Fundamentalist–modernist controversy

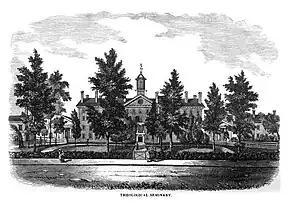
Princeton Theological Seminary, headquarters of the Old School Presbyterians (1879)

The fundamentalist–modernist controversy is a major schism that originated in the 1920s and 1930s within the Presbyterian Church in the United States of America. At issue were foundational disputes about the role of Christianity; the authority of the Bible; and the death, resurrection, and atoning sacrifice of Jesus Christ. Two broad factions within Protestantism emerged: fundamentalists, who insisted upon the timeless validity of each doctrine of Christian orthodoxy; and modernists, who advocated a conscious adaptation of the Christian faith in response to the new scientific discoveries and moral pressures of the age. At first, the schism was limited to Reformed churches and centered around the Princeton Theological Seminary, whose fundamentalist faculty members founded Westminster Theological Seminary when Princeton went in a liberal direction. However, it soon spread, affecting nearly every Protestant denomination in the United States. Denominations that were not initially affected, such as the Lutheran churches, eventually were embroiled in the controversy, leading to a schism in the United States.